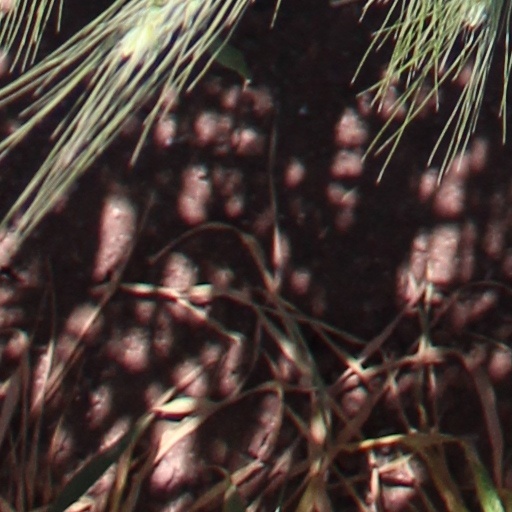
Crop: wheat